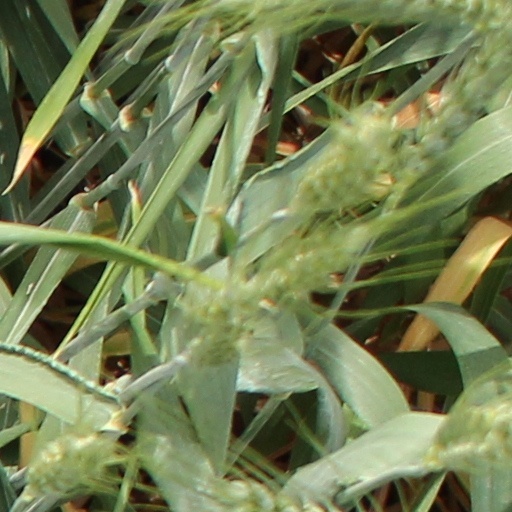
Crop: wheat